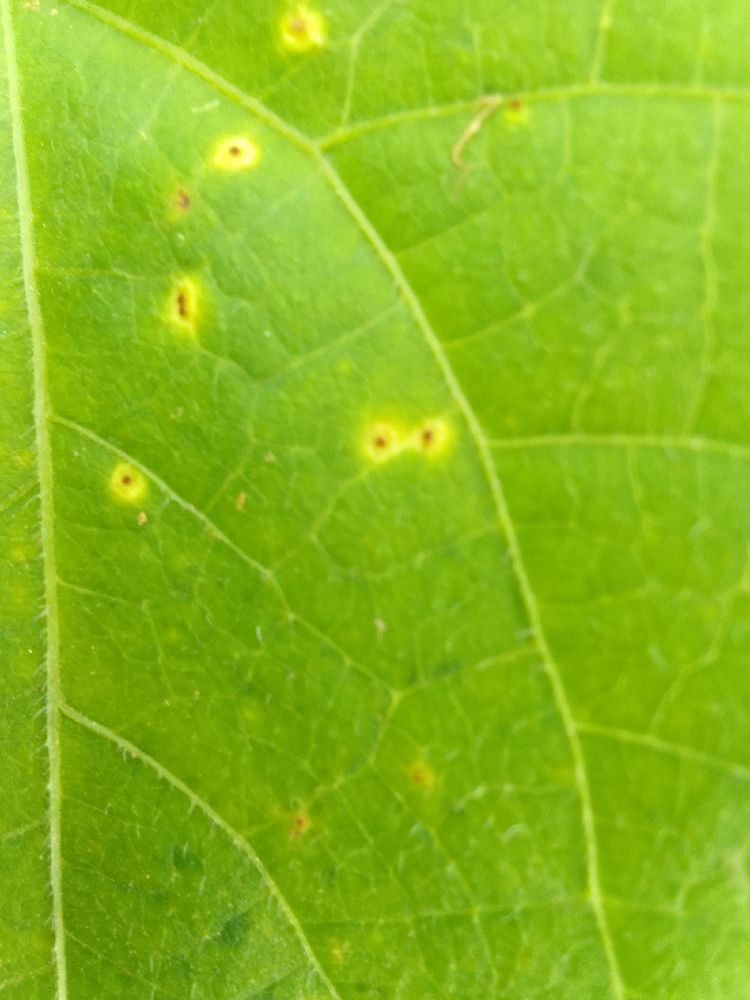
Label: rust